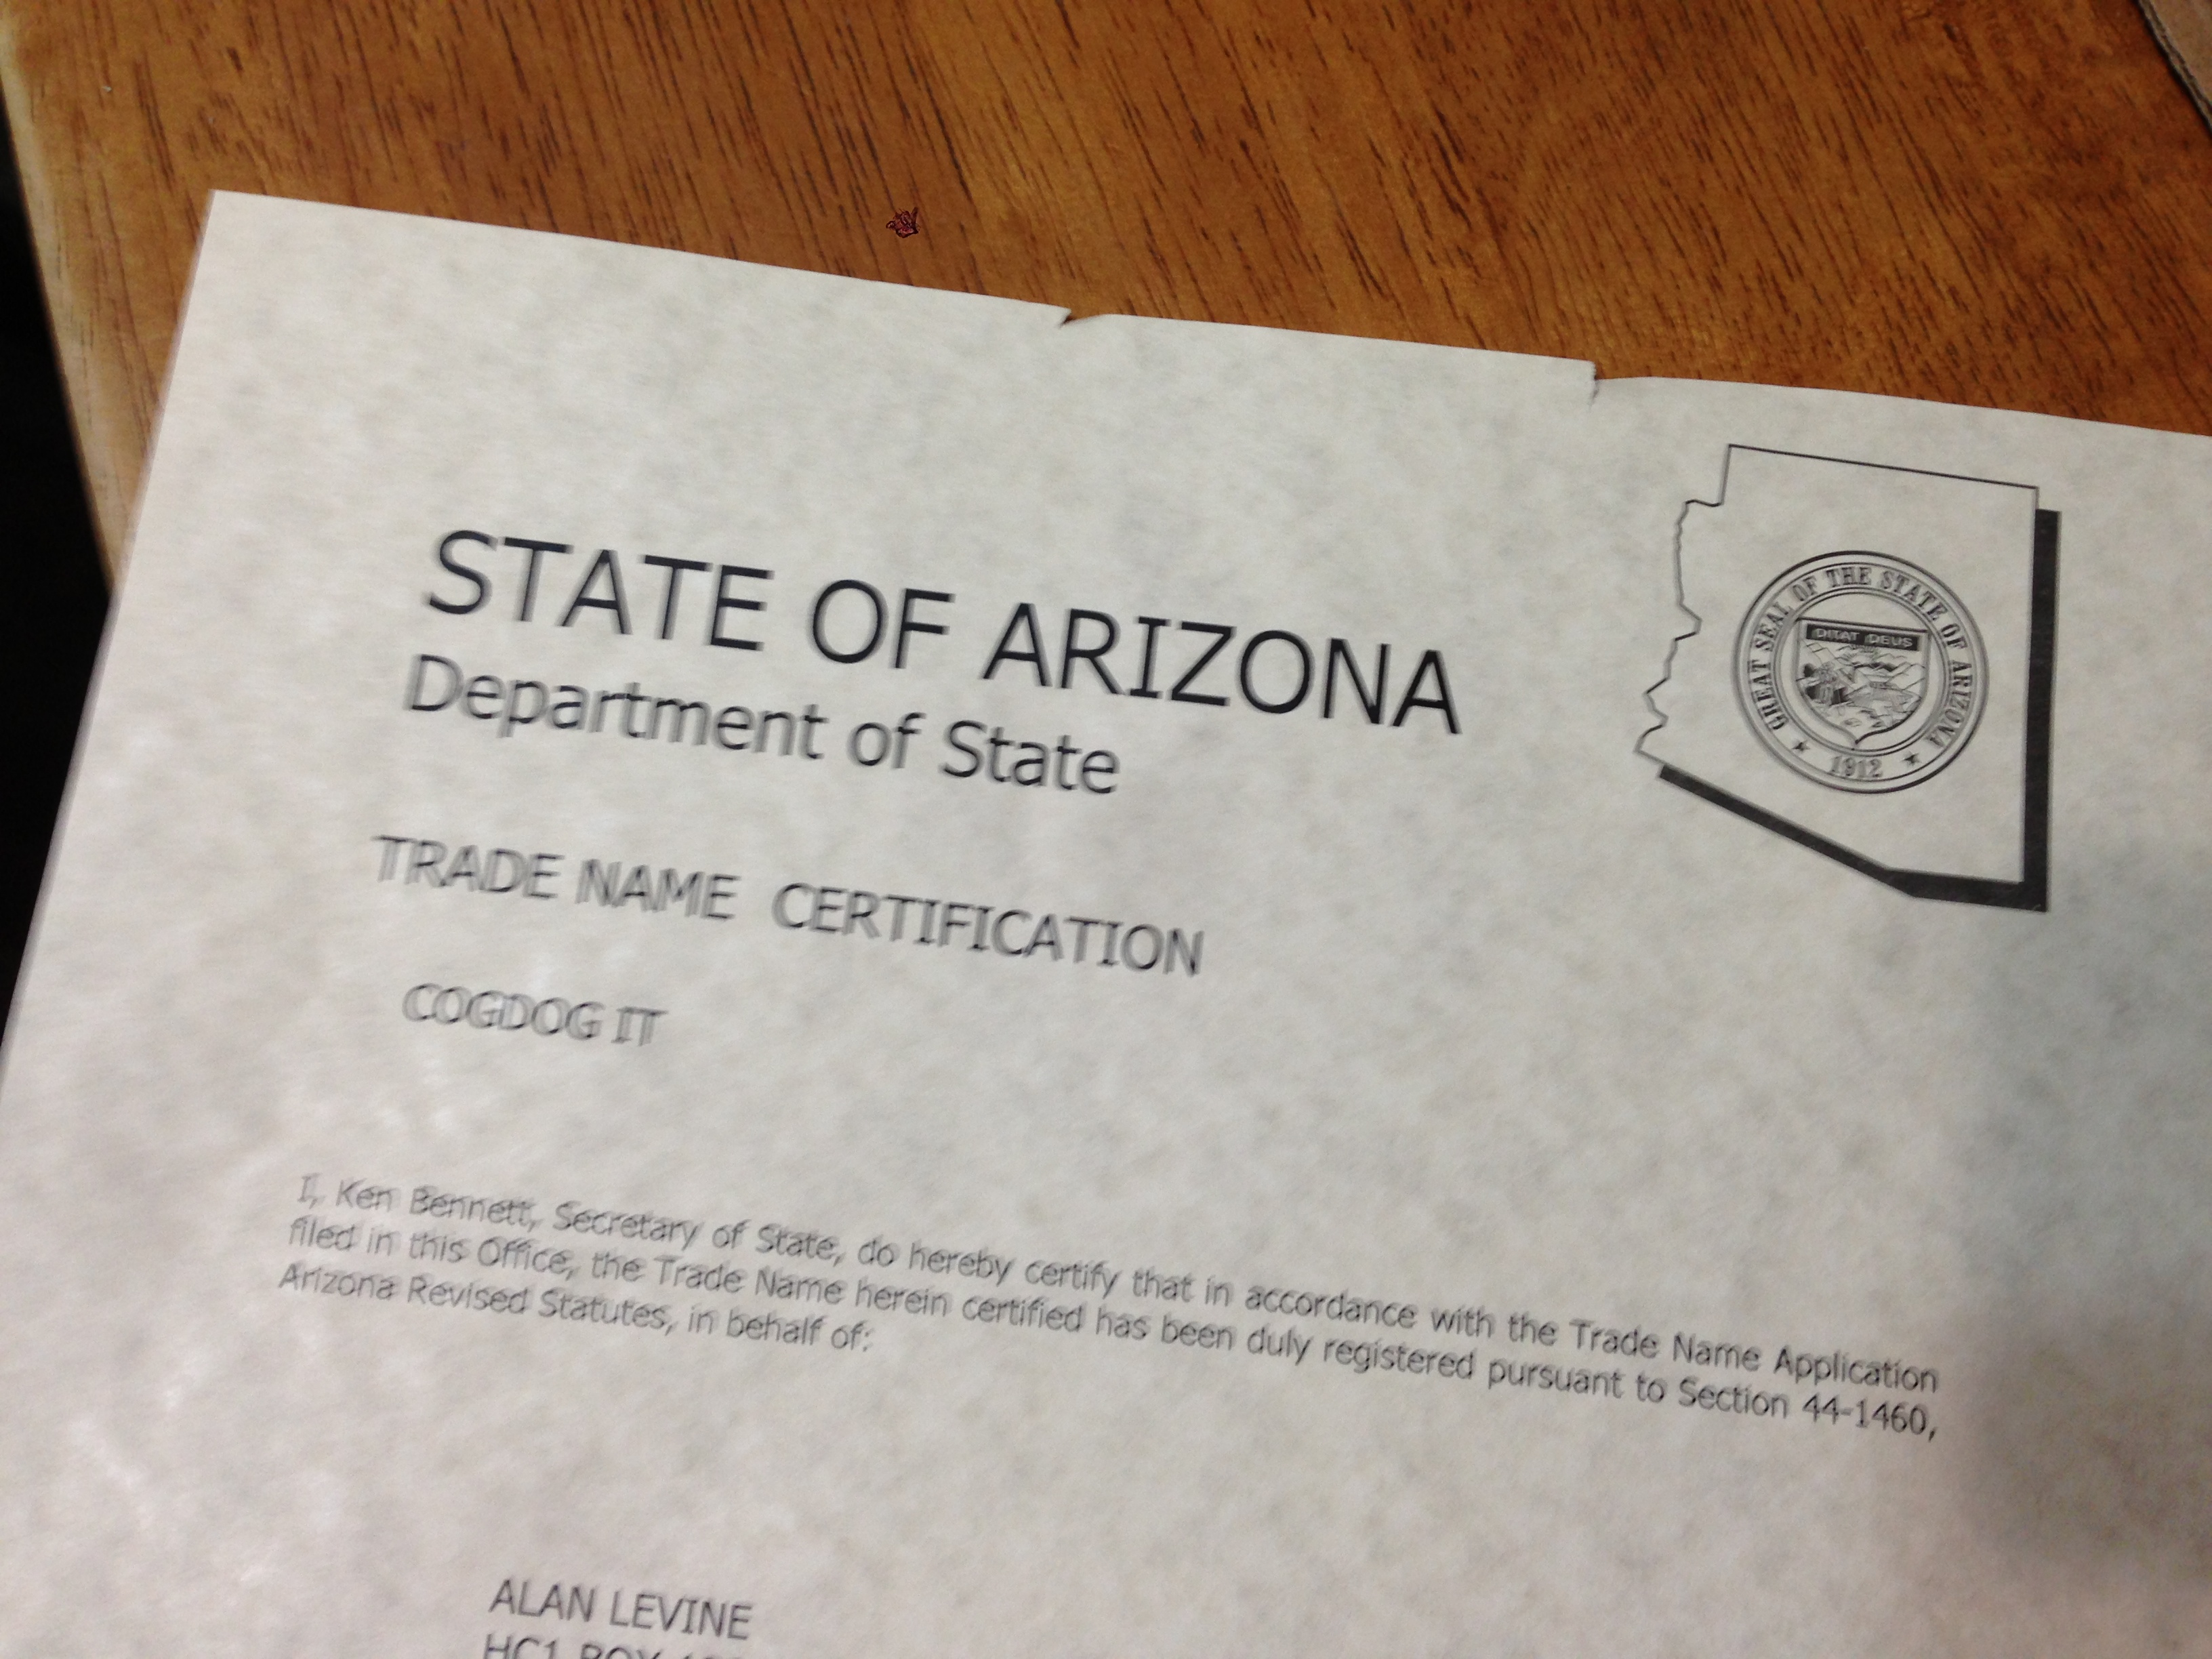
paper, label, brand, font, design, text, uploadedbyflickrmobile, document, dailycreate, tdc402